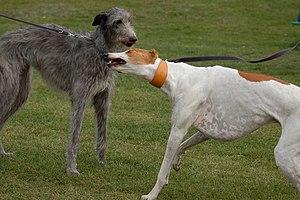
Lévriers deerhound et greyhound
Le Greyhound ou lévrier anglais, est originaire de Grande-Bretagne. La Fédération cynologique internationale le classe dans le groupe 10, lévriers, section 3, standard nᵒ 158. Le Greyhound est un chien de course, sans épreuve de travail.
Le Scottish Deerhound ou lévrier écossais est une race de chien d'origine écossaise.